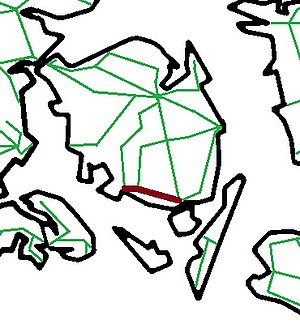
Svendborg-Faaborg Banen
Banens placering
Svendborg-Faaborg Banen var en jernbane mellem Svendborg og Faaborg på Sydfyn. Den blev anlagt som privatbane og blev forpagtet af Sydfyenske Jernbaner, som 1. april 1949 blev overtaget af DSB – så SFB endte med at være statsbane.